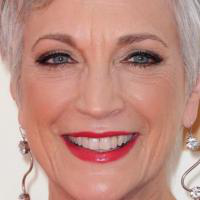
Age group: age 66-80